The Daily Orange

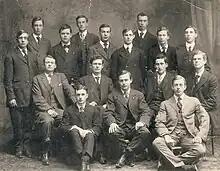
Staff of the Daily Orange in 1909.

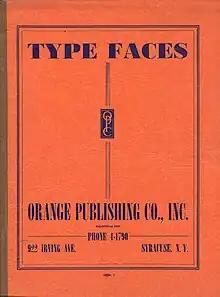
Typeface book cover for Daily Orange by the Orange Publishing Company

The first copy of the newspaper was published on September 15, 1903. Irving R. Templeton, co-founder of the Orange Publishing Company, served as the founding editor of the newspaper. Prior to the "D.O.", there were only 18 colleges and universities represented by a daily college paper.